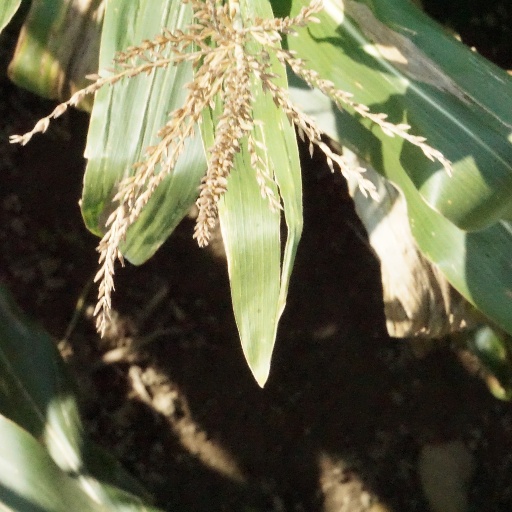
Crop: maize; corn